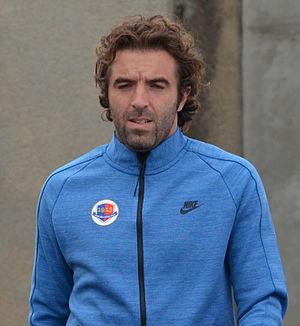
Photographie prise à l'occasion de la rencontre amicale opposant le Stade Malherbe de Caen au Stade rennais, le 9 juillet 2014 au stade Pierre-Comte de Vire. Ici, José Saez.
José Saez, né le 7 mai 1982 à Menin, est un ancien footballeur français qui est également de nationalité espagnole.